Roanoke Plantation

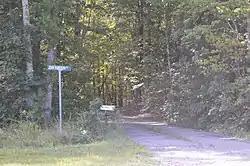
Entrance to the property

Roanoke Plantation is a historic plantation house located near Saxe, Charlotte County, Virginia. The property includes two cottages and a smokehouse. The first cottage is a simple one-story, three-bay structure with exterior-end brick chimneys. It has a steep gable roof. The second cottage is a two-room, gable-end-front frame structure. It was the home of U.S. Congressman and Senator John Randolph (1773–1833).